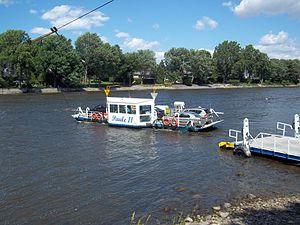
Traverse Laval Île Bizard
Laval-sur-le-Lac est un quartier de la ville de Laval au Québec situé à la pointe ouest de l'île Jésus près du lac des Deux-Montagnes.
La Traverse Laval-sur-le-Lac/Île-Bizard est un service estival de traversier reliant Laval-sur-le-Lac et l'Île-Bizard de chaque côté de la rivière des Prairies sur une distance de 200 mètres.